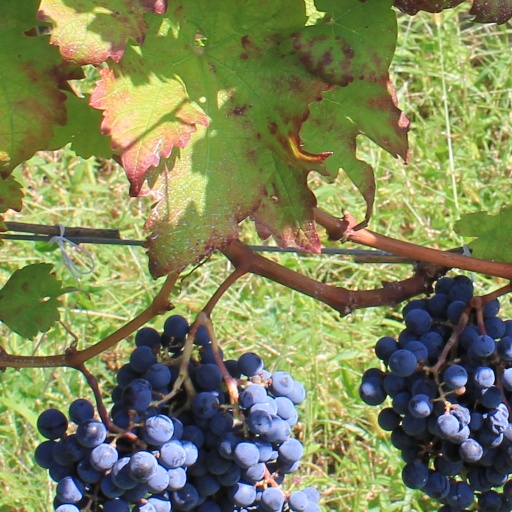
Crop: grape